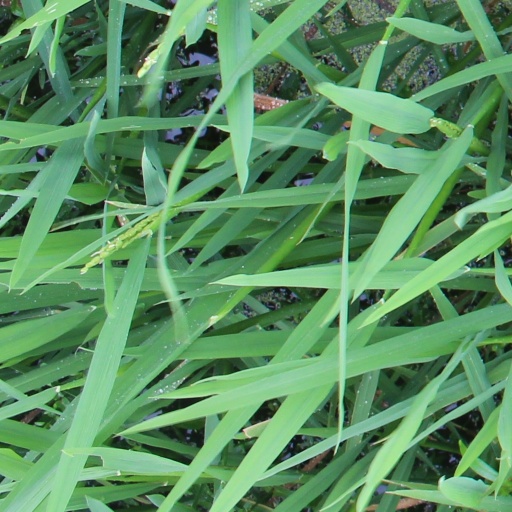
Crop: rice